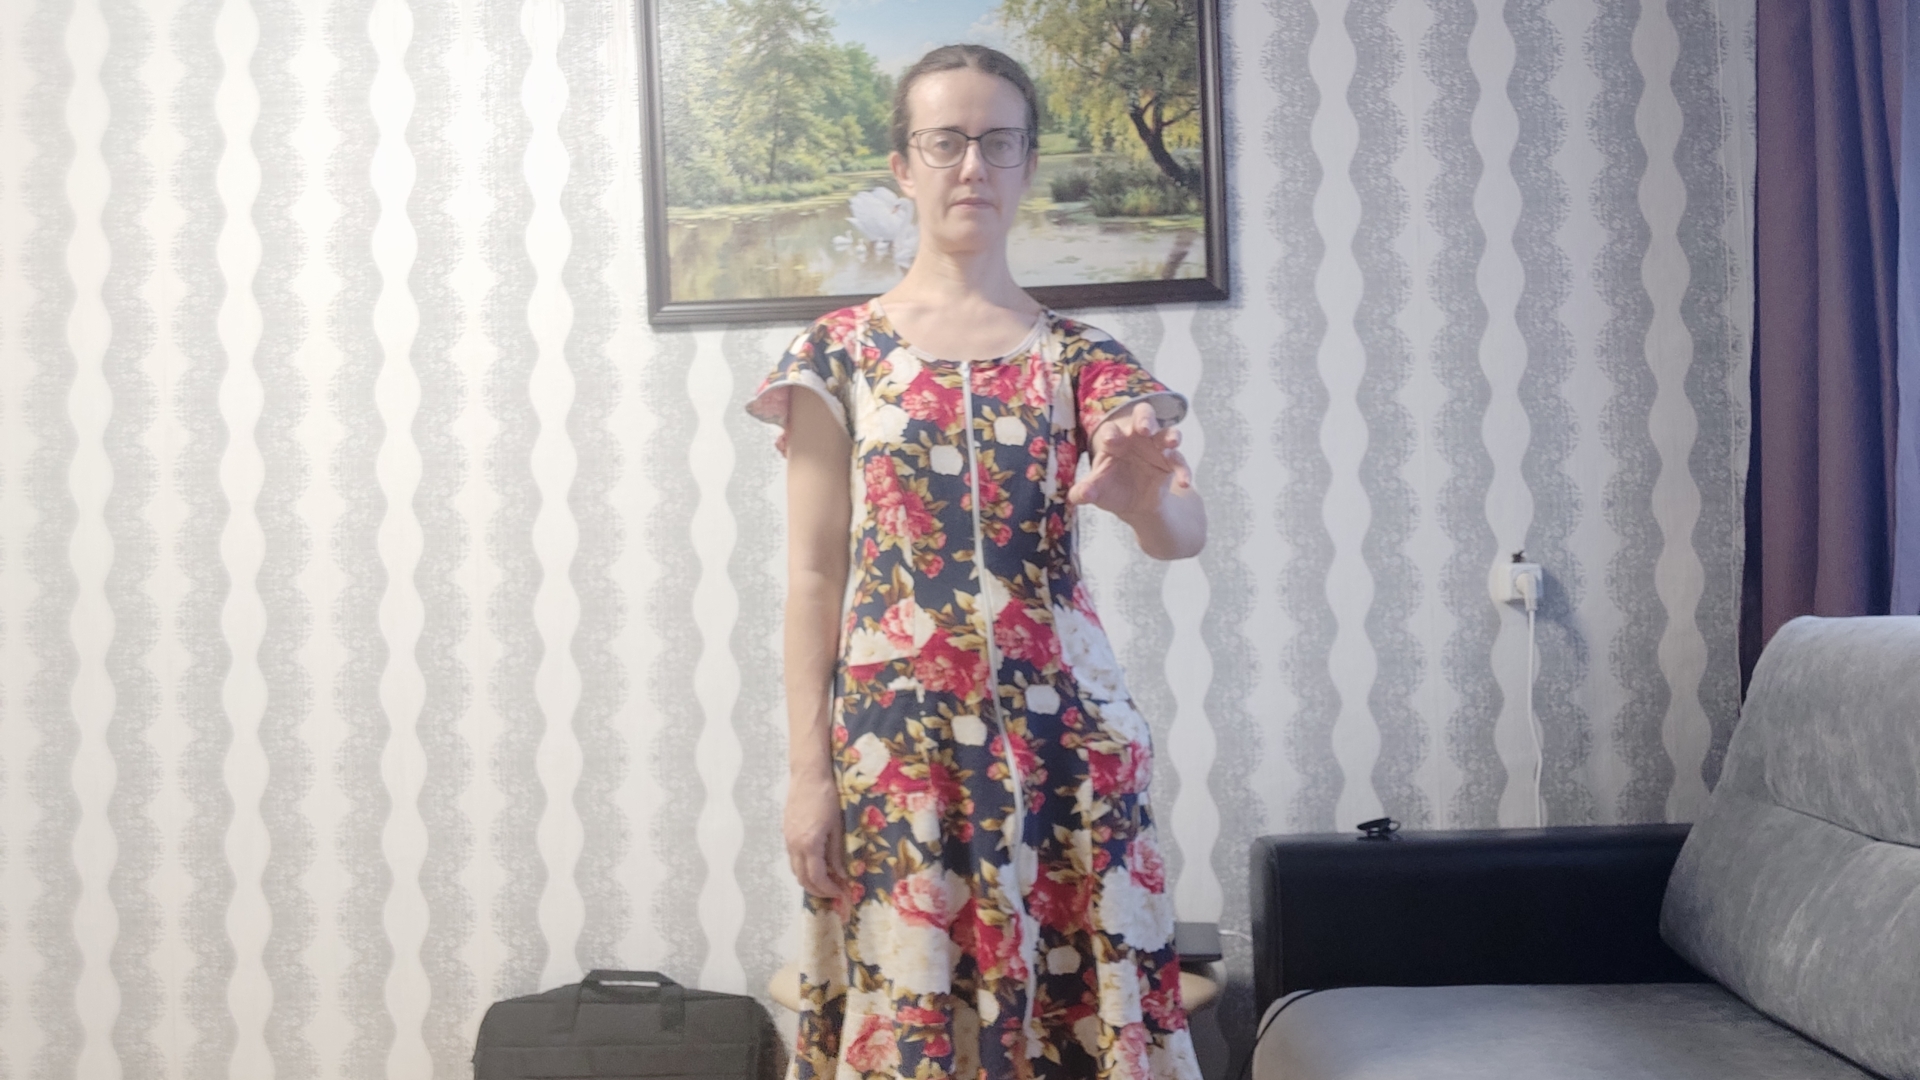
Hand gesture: grabbing